Euphrosynus of Pskov

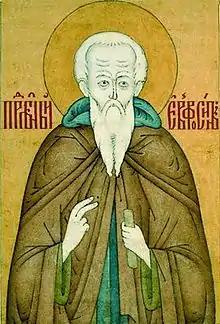
Euphrosynus of Pskov

Euphrosynus of Pskov (c. 1386 – May 15, 1481) was a Russian monk and the founder of a monastic community.